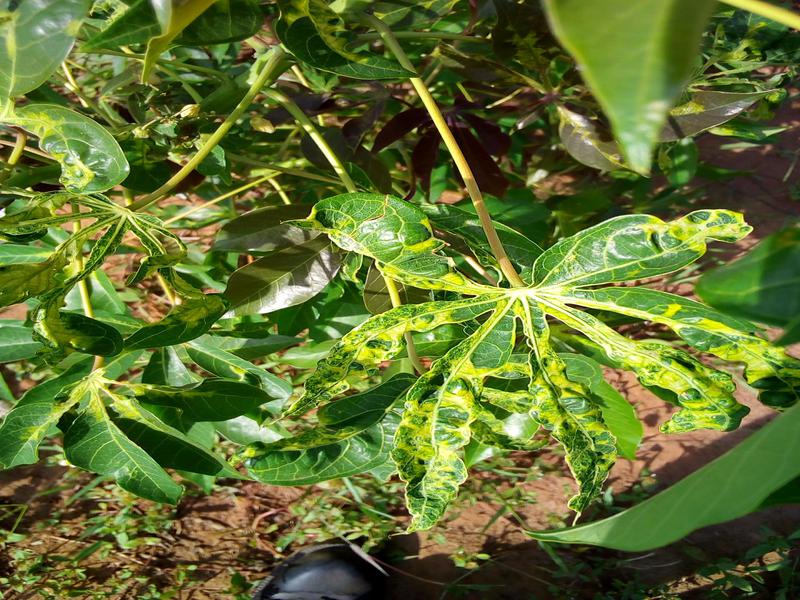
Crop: cassava
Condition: mosaic_disease